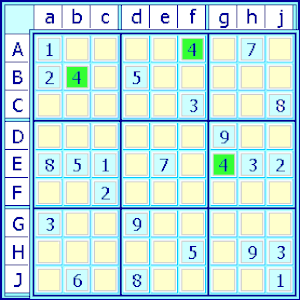
Le sudoku, est un jeu en forme de grille défini en 1979 par l’Américain Howard Garns, mais inspiré du carré latin, ainsi que du problème des 36 officiers du mathématicien suisse Leonhard Euler.